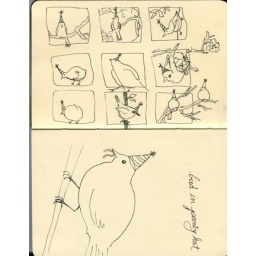
various birds in party hats